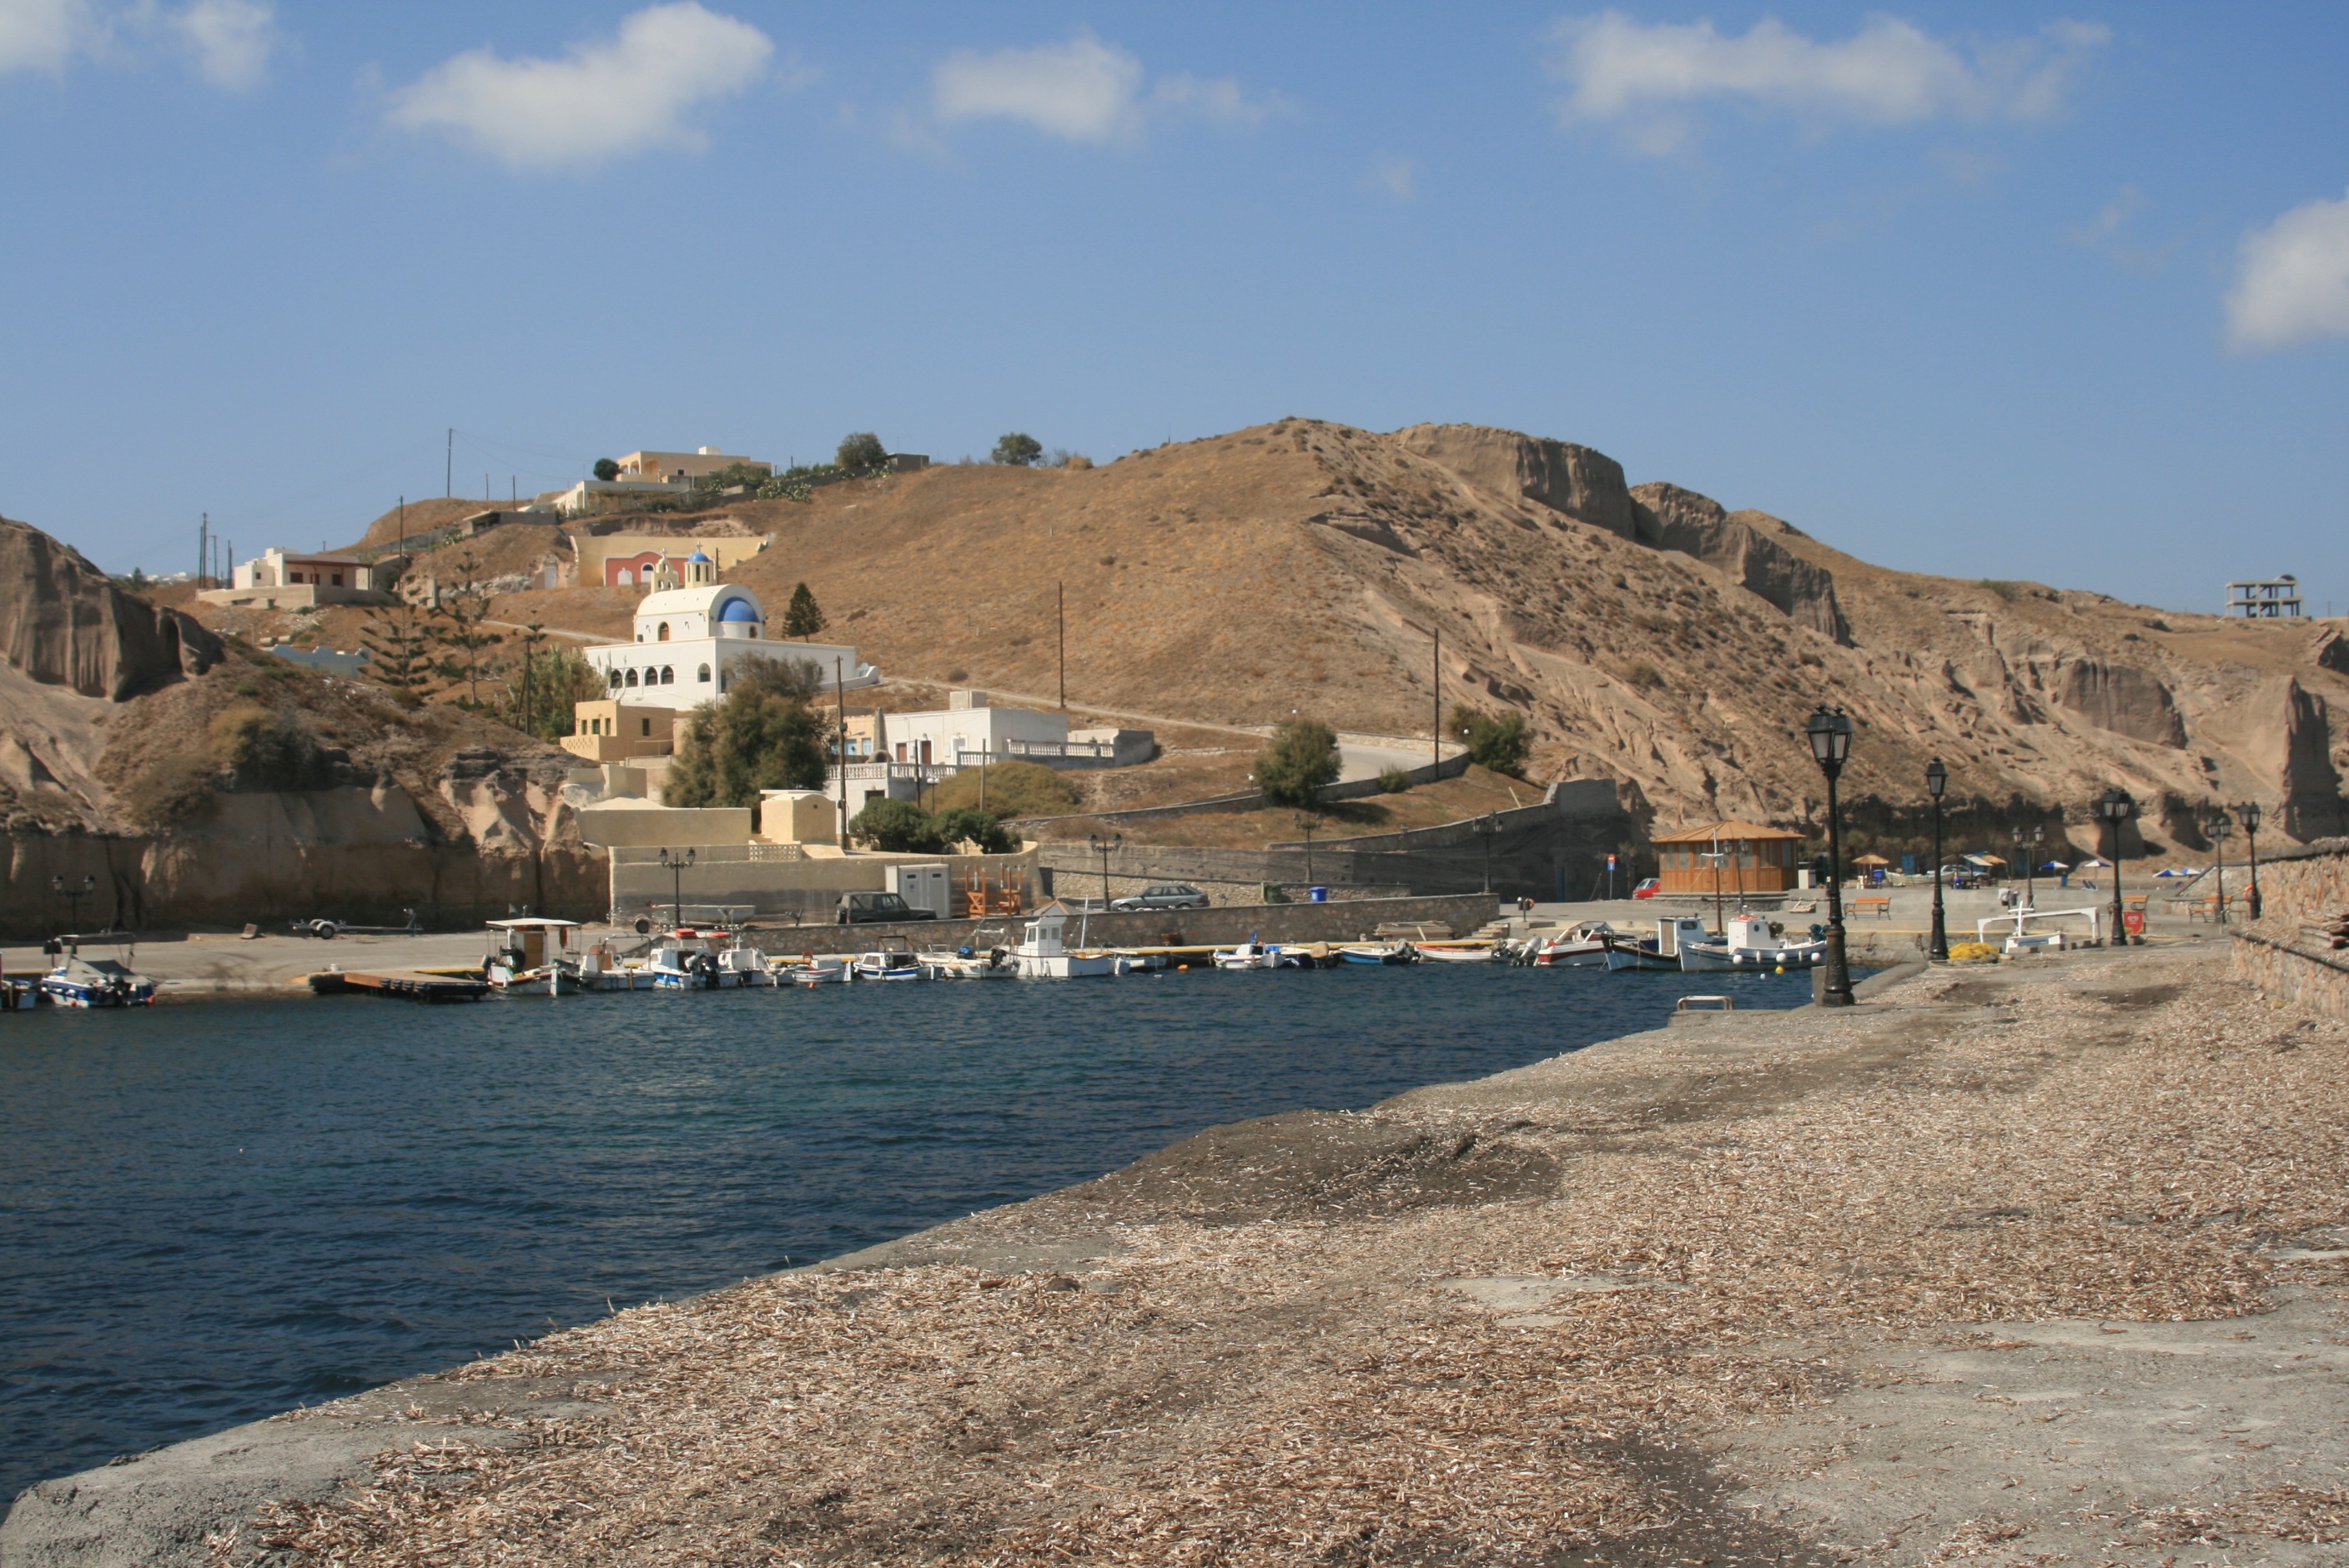
beach, sea, coast, ocean, shore, town, vacation, cliff, cove, bay, fortification, terrain, body of water, santorini, greece, cape, cyclades, ancient history